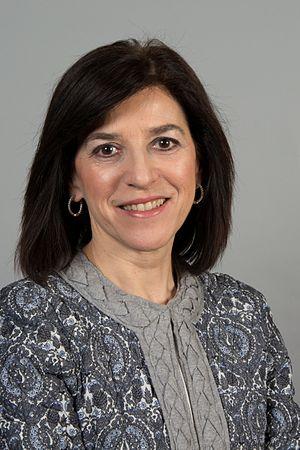
Izaskun Bilbao Barandica (née le 27 mars 1961 à Bermeo) est une personnalité politique espagnole, du Pays basque. Membre du Parti nationaliste basque, elle a été élue députée européenne en juin 2009.
Izaskun Bilbao Barandica est une personnalité politique espagnole, du Pays basque. Membre du Parti nationaliste basque, elle a été élue députée européenne en juin 2009 et réélue en mai 2014. Elle a été présidente du Parlement basque de 2005 à 2009.